Benoît Paire

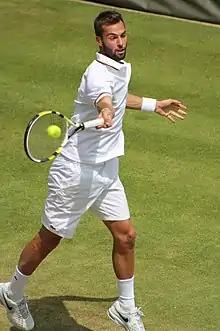
Paire at Wimbledon 2013

Paire started his 2013 season in promising fashion, reaching the semi-finals in his first tournament of the year in Chennai before making his 2nd ATP World Tour final at Montpellier. Playing in front of his parents, he lost in straight sets to an in-form Richard Gasquet. "I really needed them to see how I have changed and I need to keep going. I feel I am on the right track if I stay calm and focused", he said. His performance in this tournament rose him to a career-high (at the time) ranking of 38 in the world.